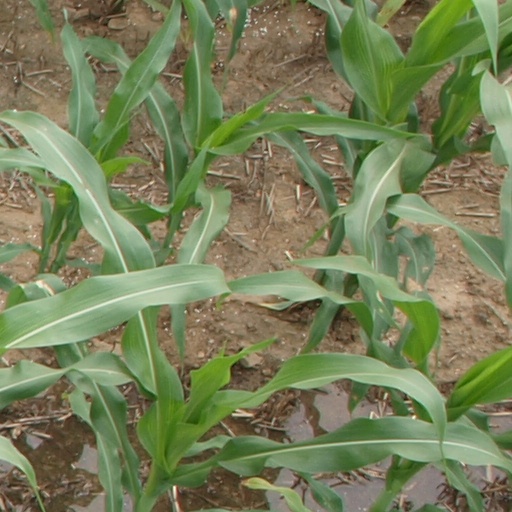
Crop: maize; corn